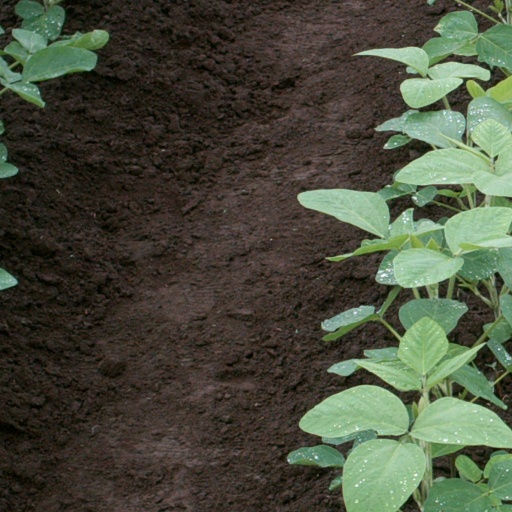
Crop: soybean